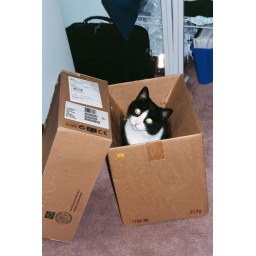
cat in a box